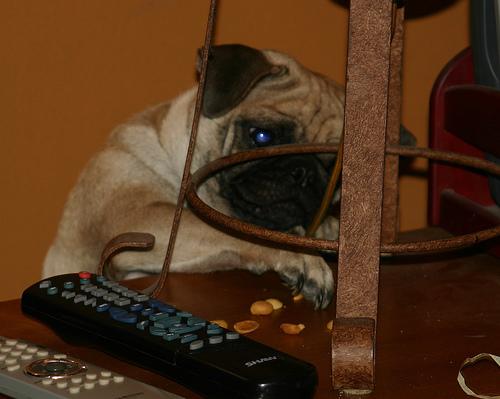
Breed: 798-n000130-pug